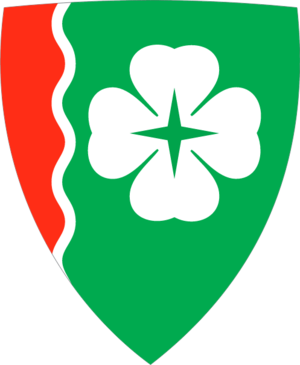
La commune de Lääne-Nigula est une Commune rurale du comté de Lääne en Estonie.